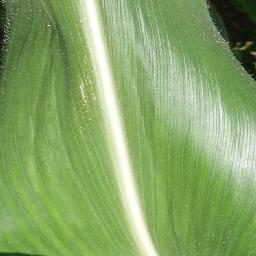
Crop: corn
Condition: (maize)_healthy